Iliza Shlesinger: War Paint

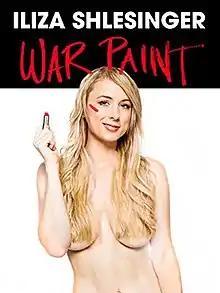
Film poster

Iliza Shlesinger: War Paint is a 2013 American stand-up comedy film directed by Jay Chapman and written by and starring Iliza Shlesinger, Shlesinger's first stand-up comedy special for Netflix. In "War Paint", filmed at the Lakewood Theater in Dallas, TX, Shlesinger talks about dating, friendship, make-up, pretending to like hiking and more.